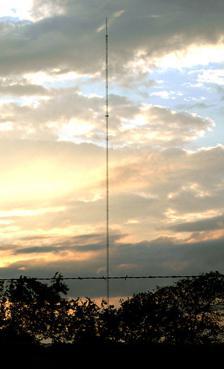
Building: Liberman Broadcasting tower (Era, Texas)
Country: United States of America
Year built: 2006
The Liberman Broadcasting Tower, Era, built in late 2006 and pictured here from behind a barbed-wire fence in Cooke County, Texas, is the tallest structure in Texas. Liberman Broadcasting Tower, Era, is a 2,000-foot-tall (609.6 m) guyed mast located at 33°29'05.5" N and 97°24'44.8" W in Cooke County, Texas , United States. It was built in 2006 and is used for emergency communication and commercial radio broadcasting. Currently, it is used for storm tracking communications and primarily serves as the transmitter for KNOR-FM , 93.7 “La Raza,” a Spanish-language music station playing “ Norteño ” music (roughly comparable to Contemporary Country in English). Situated on a private ranch about 7 miles west of Era (north of the Dallas–Fort Worth Metroplex ), Liberman Broadcasting Tower, Era, is one of earth's tallest structures (tied for sixth with several other guyed masts); and as of May 2007 was the tallest structure in Texas. The tower is named for its proximity to Era, though it is much closer to the small communities of Rosston and Leo in unincorporated Cooke County. The tower is now called Tall Towers Venture-Era after the new owners. Liberman sold the tower to Tall Towers Venture, LLC in 2013. In 2021, the owner was listed as Estrella Radio License of Dallas LLC, 1845 Empire Avenue, Burbank, California 91504, following a change of ownership on February 27, 2020. See also United States tallest structures List of masts References